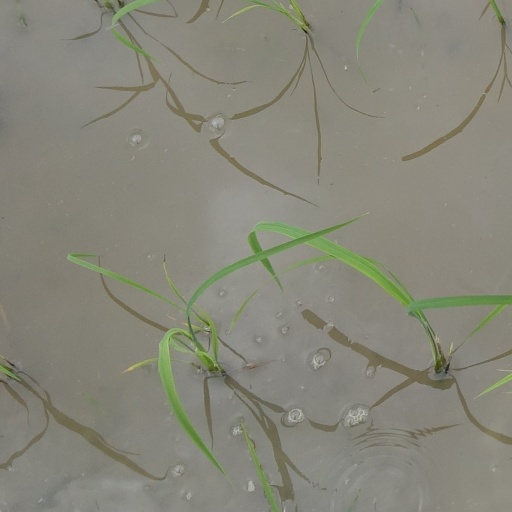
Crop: rice